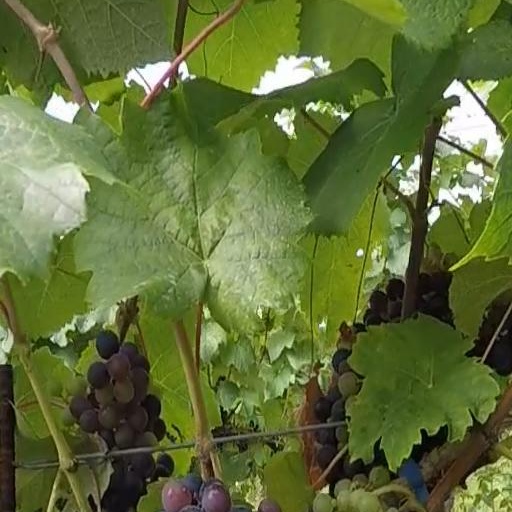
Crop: grape